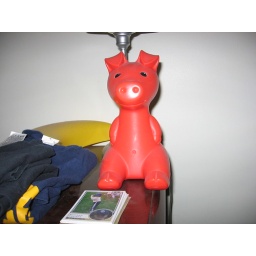
A red pig - photo by Ian